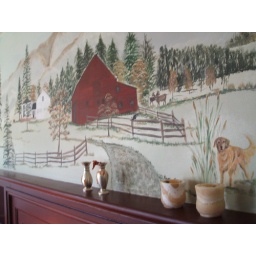
mural in dining room of house, barn & animals